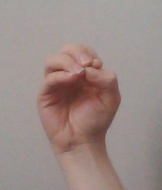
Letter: ha